Koiné language

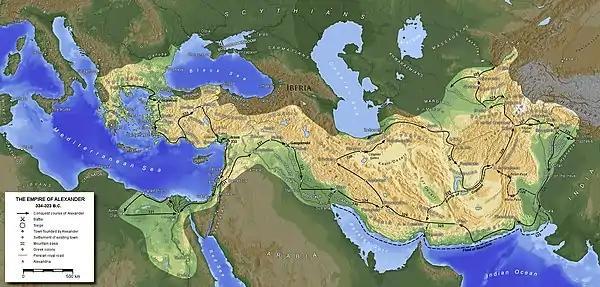
"Koiné Greek" became the language of the Macedonian Empire; it was widely used as a second language.

The term "koine", meaning "common" in Greek, was first used to refer to the form of Greek used as a lingua franca during the Hellenistic and Roman periods. It arose as a mixed vernacular among ordinary people in the Peiraieus, the seaport of Athens, which was inhabited by Greeks from different parts of the Mediterranean.